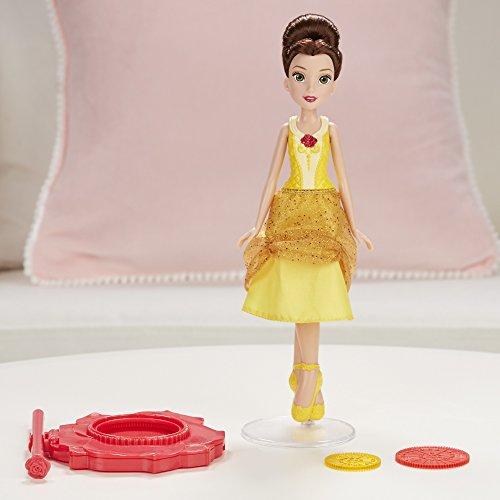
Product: Disney Princess Dancing Doodles Belle
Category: Toys & Games | Dolls & Accessories | Dolls
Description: Doll comes in her signature-color dress.
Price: $12.78
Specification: ProductDimensions:9x12.8x2.5inches|ItemWeight:6.4ounces|ShippingWeight:6.4ounces(Viewshippingratesandpolicies)|DomesticShipping:ItemcanbeshippedwithinU.S.|InternationalShipping:ThisitemcanbeshippedtoselectcountriesoutsideoftheU.S.LearnMore|ASIN:B01JOBDR28|Itemmodelnumber:B9151|Manufacturerrecommendedage:5yearsandup